World Chess Championship

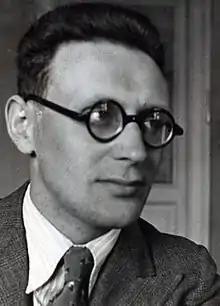
Mikhail Botvinnik was the first World Champion under FIDE jurisdiction.

Attempts to form an international chess federation were made at the time of the 1914 St. Petersburg, 1914 Mannheim and 1920 Gothenburg Tournaments. On 20 July 1924 the participants at the Paris tournament founded FIDE as a kind of players' union. FIDE's congresses in 1925 and 1926 expressed a desire to become involved in managing the world championship. FIDE was largely happy with the "London Rules", but claimed that the requirement for a purse of $10,000 was impracticable and called upon Capablanca to come to an agreement with the leading masters to revise the Rules. In 1926 FIDE decided in principle to create a title of "Champion of FIDE" and, in 1928, adopted the forthcoming 1928 Bogoljubow–Euwe match (won by Bogoljubow) as being for the "FIDE championship". Alekhine agreed to place future matches for the world title under the auspices of FIDE, except that he would only play Capablanca under the same conditions that governed their match in 1927. Although FIDE wished to set up a match between Alekhine and Bogoljubow, it made little progress and the title "Champion of FIDE" quietly vanished after Alekhine won the 1929 world championship match that he and Bogoljubow themselves arranged.